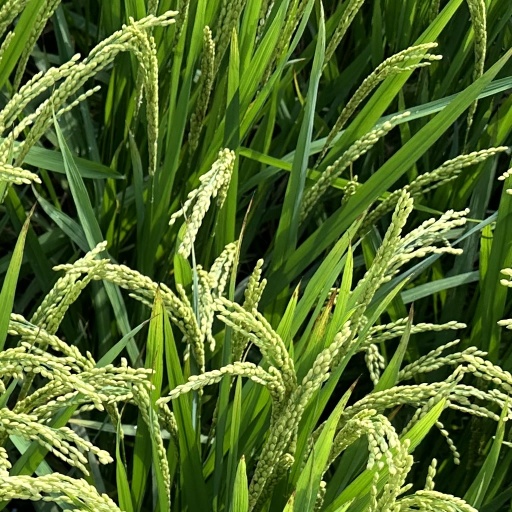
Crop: rice